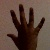
The image shows a hand gesture representing the number 5 in Indian Sign Language.